2009 Houston mayoral election

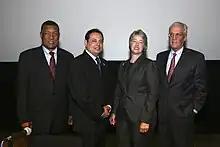
Houston mayoral candidates (from left to right) Gene Locke, Roy Morales, Annise Parker, and Peter Brown at a May 2009 debate.

Parker was re-elected in 2011 and 2013. Locke served as Harris County interim commissioner in 2016, finishing the term of El Franco Lee, who had died unexpectedly in January of that year.